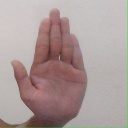
अक्षर: ध